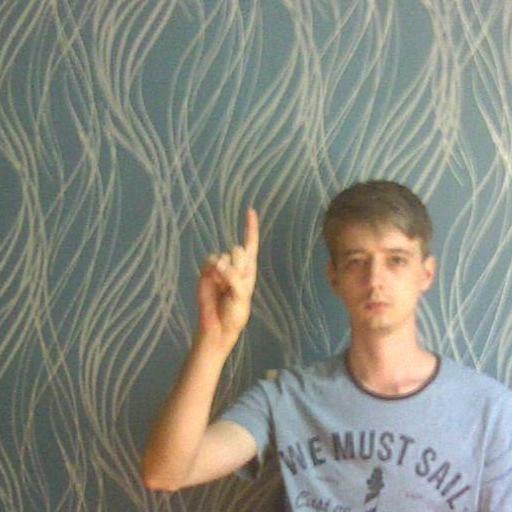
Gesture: one